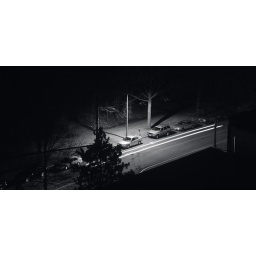
A edited version of another picture, this time in a very black and white style to create another mood.